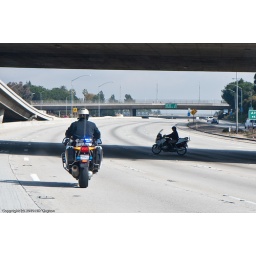
No electronic road signs in LA